Jeremiah Daniel Baltimore

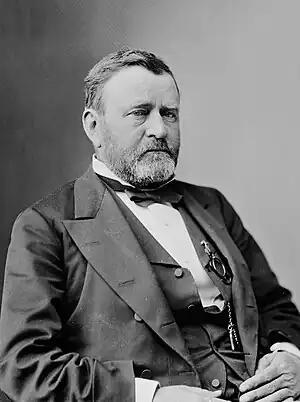
Ulysses S. Grant was a mentor to Baltimore.

Jeremiah Daniel Baltimore was born in Washington DC on April 15, 1852 to Thomas and Hannah Baltimore. While Thomas was a Catholic, Jeremiah followed his mother and became a Methodist, being baptized at the Wesley Zion Church in 1866. He attended Enoch Ambush's school and then Washington, D.C. public schools. As a boy he liked to experiment with steam and told his mother that he wished to be an engineer. His mother said that this was impossible as she and her father would not be able to get him through school.